Dynamic Science Stories

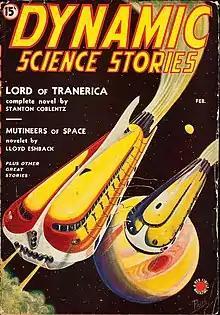
The February 1939 issue; cover by Frank R. Paul.

Dynamic Science Stories was an American pulp magazine which published two issues, dated February and April 1939. A companion to "Marvel Science Stories", it was edited by Robert O. Erisman and published by Western Fiction Publishing. Among the better known authors who appeared in its pages were L. Sprague de Camp and Manly Wade Wellman.